Berlin Zoologischer Garten station

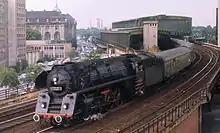
A DR Class 01.5 leaves with a train for the West, 1973

The fact that, with only two platforms and four tracks for long-distance trains, the station was still the most important in West Berlin, was another unnatural phenomenon of the divided city. After reunification, despite the outcry from nearby Kurfürstendamm retailers and local politicians, the station lost its importance following the launching of the new Berlin Hauptbahnhof on 28 May 2006, because long-distance services began passing through the station without stopping. An exception was the famous Sibirjak, which departed from Bahnhof Zoo for the Novosibirsk Trans-Siberian railway station until 2013.